José María de Urquinaona y Vidot

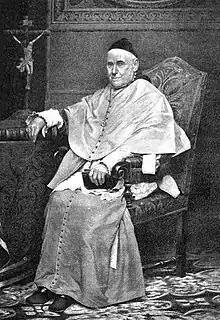
José María Portrait

José María Urquinaona y Bidot (or "Vidot") (1814–1883) was a bishop of Barcelona. Born in Cádiz, he was presented at the First Vatican Council as secretary of the bishops from Spain. In 1878, he was made bishop of Barcelona. The Plaça Urquinaona is named after him.